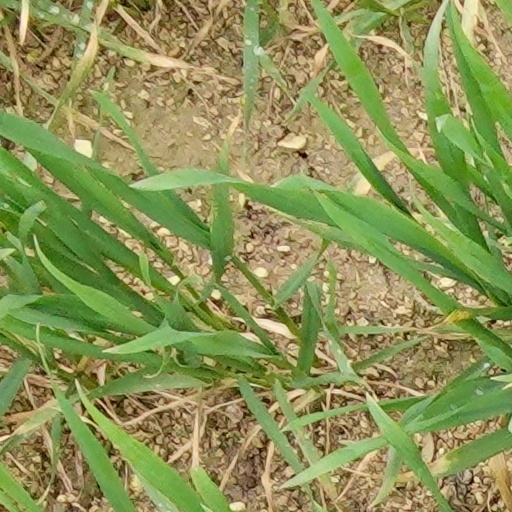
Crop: wheat